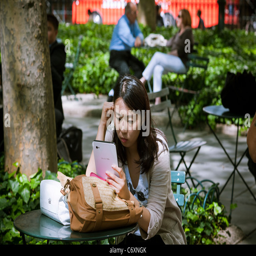
a reader uses her tablet computer .